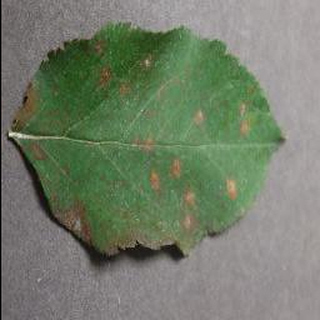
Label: apple_cedar_apple_rust